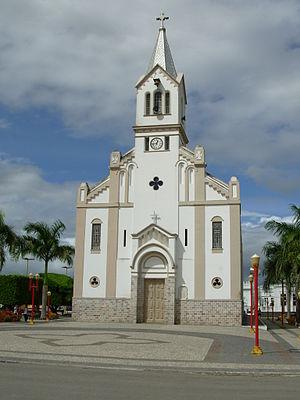
Simão Dias est une commune brésilienne de l'État de Sergipe, dans le nord-est du pays. En 2013, sa population est estimée à 40 199 habitants.